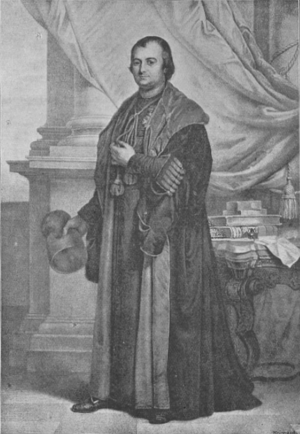
Pierre de Ram (1804-1865), recteur de l'Université catholique de Louvain (1834-1865).
Mᵍʳ Pierre François Xavier de Ram, né à Louvain le 2 septembre 1804 et mort dans la même ville le 14 mai 1865, est un prélat et historien belge, surtout connu pour avoir été le premier recteur magnifique de l'Université catholique de Louvain.
L'université catholique de Louvain est une ancienne université belge qui a été divisée en 1968 entre une entité de langue néerlandaise, restée à Louvain, et une entité de langue française, qui s'est établie à Louvain-la-Neuve, et qui en sont les continuations.